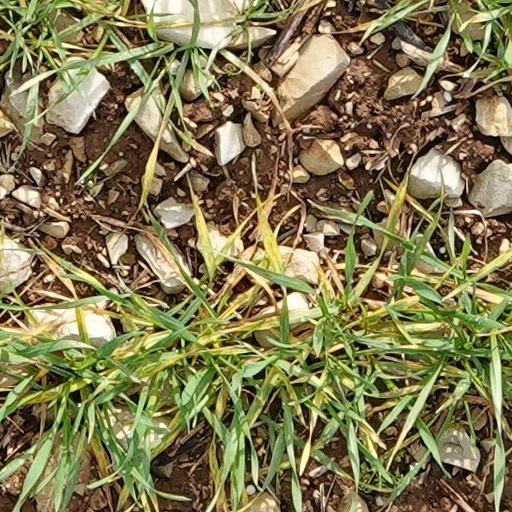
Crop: wheat